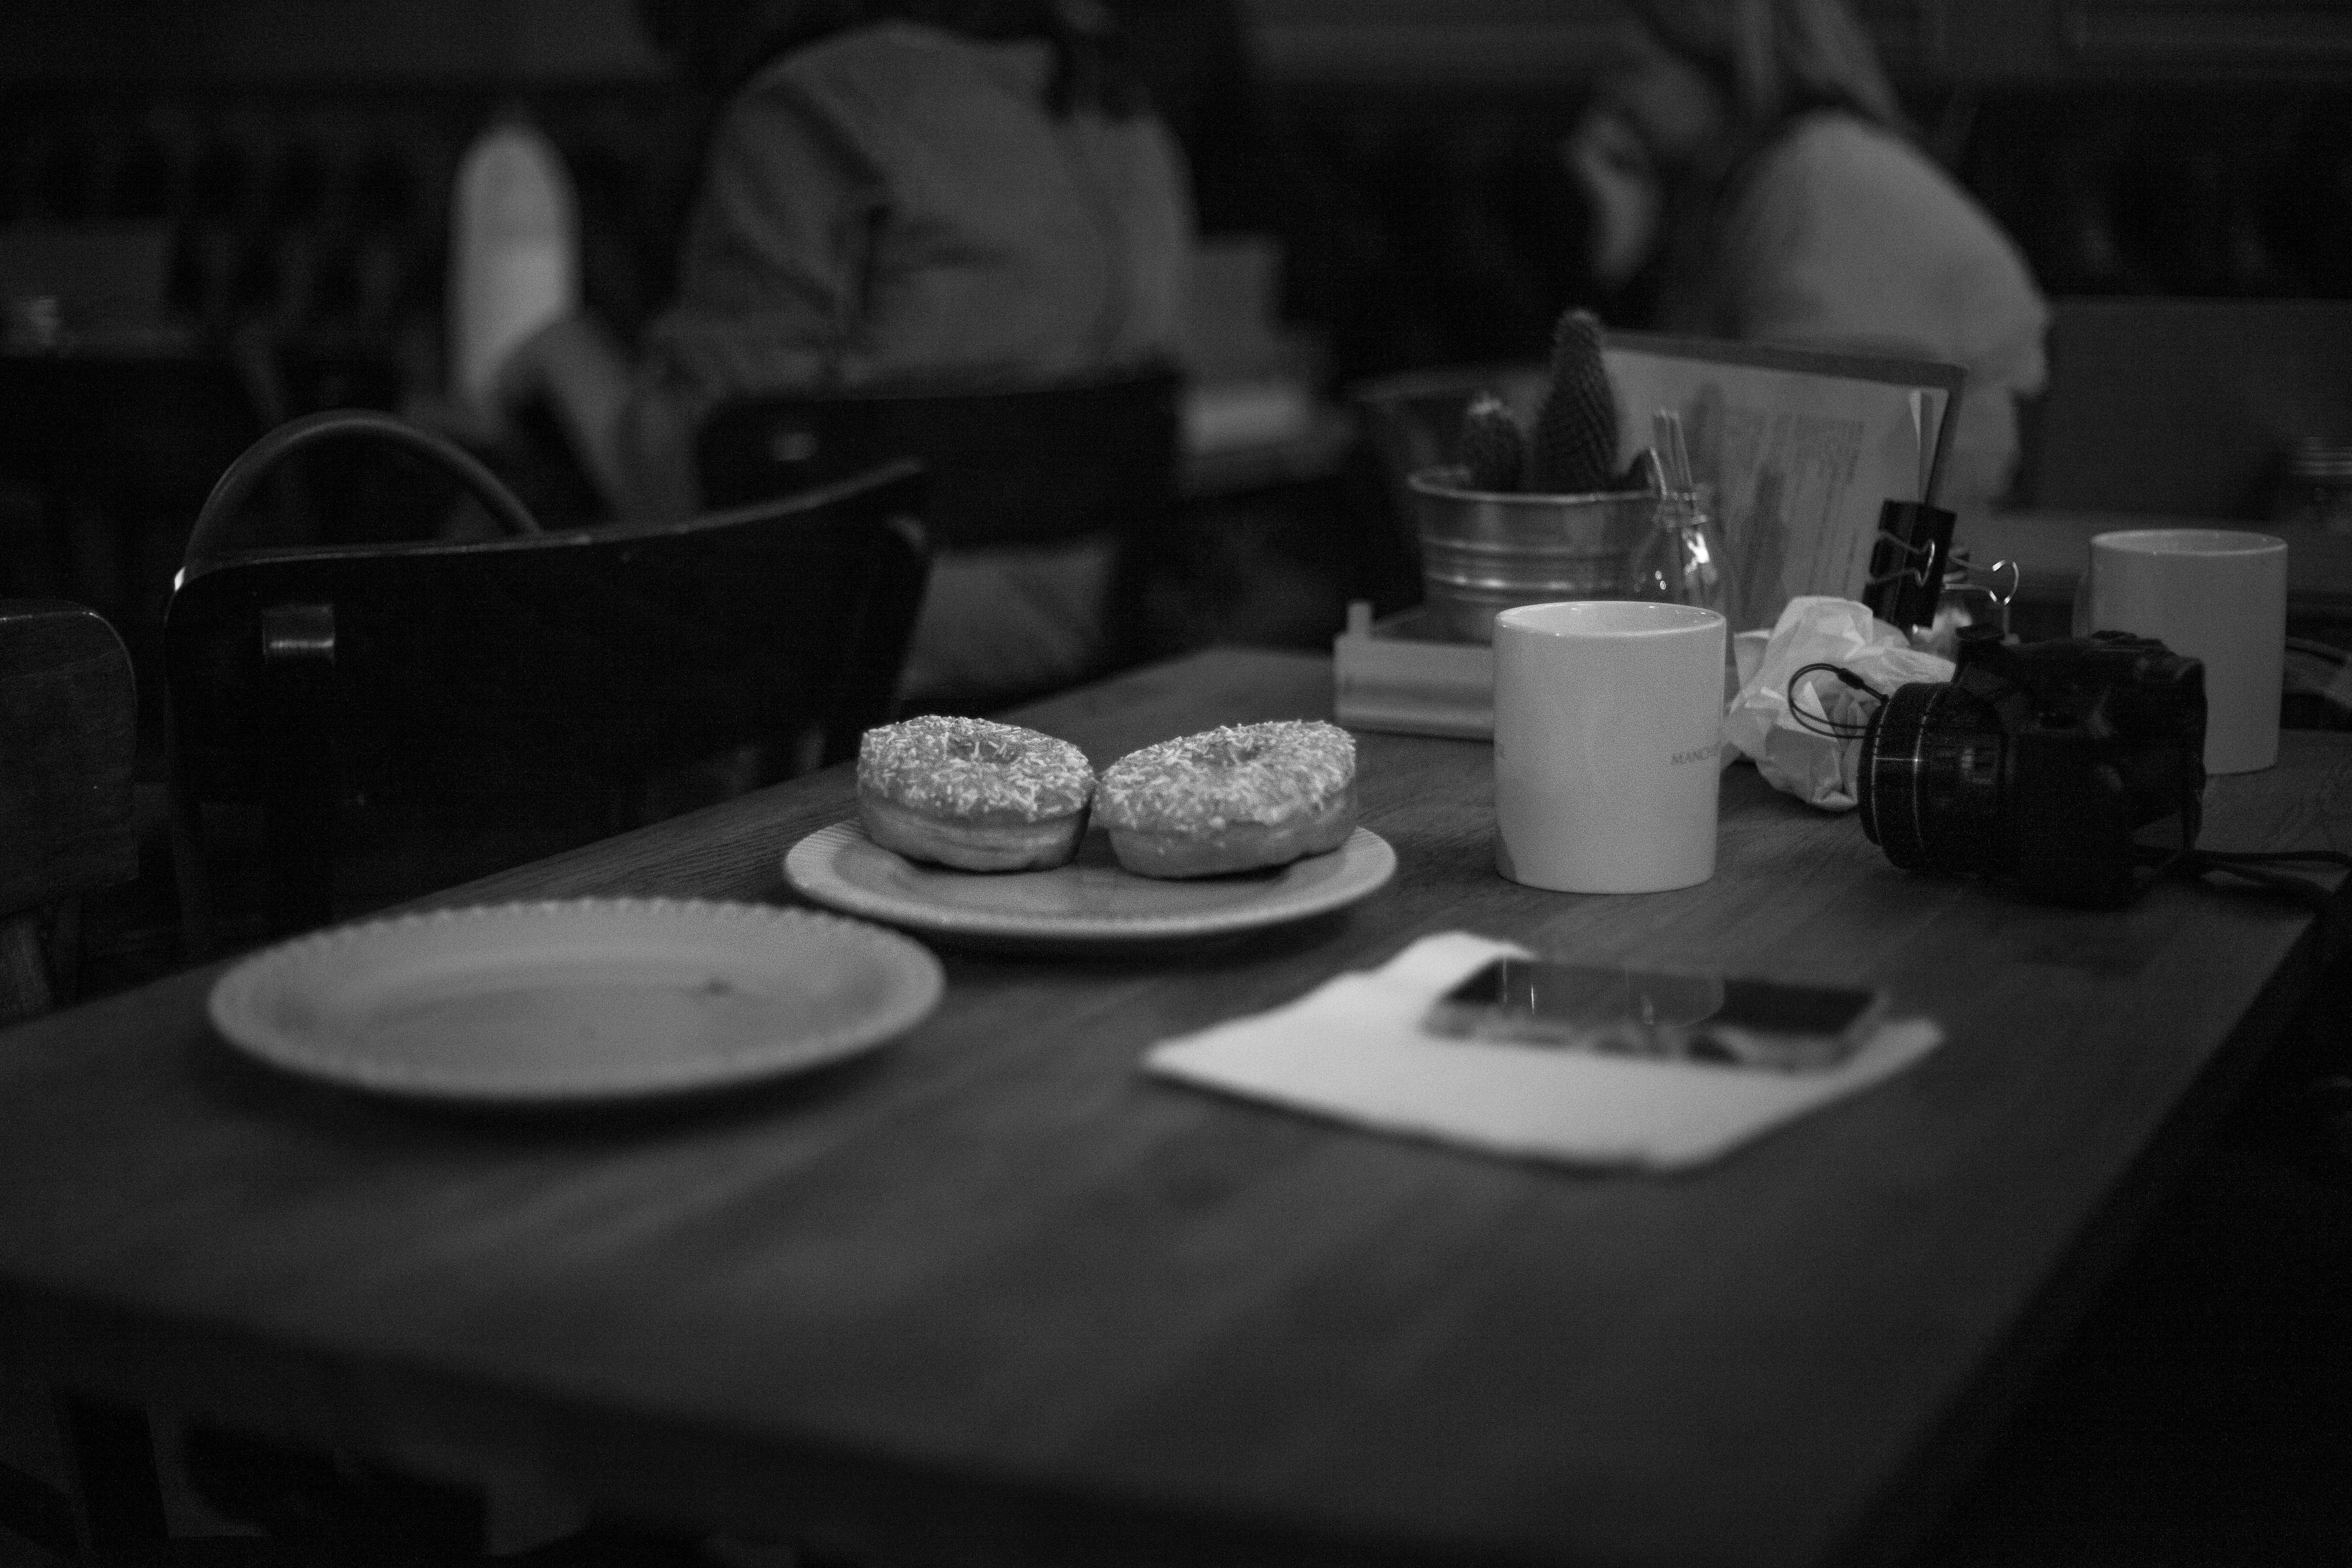
table, black and white, white, black, monochrome, shape, monochrome photography